Qieding District

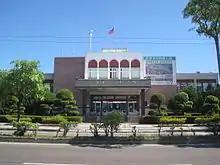
The Cieding District Office with English signage reading "Jiading District Office Kaohsiung City"

Traditionally, the name is pronounced "Ka-tiāⁿ" in Taiwanese and "Jiādìng" in Mandarin. Following the 1945 handover of Taiwan, the name was romanized as "Chiating" via the Wade-Giles system. The later systems MPS II and Tongyong Pinyin yielded "Jiading", which is seen on street signs and signs on the district office and the local elementary and junior high schools.